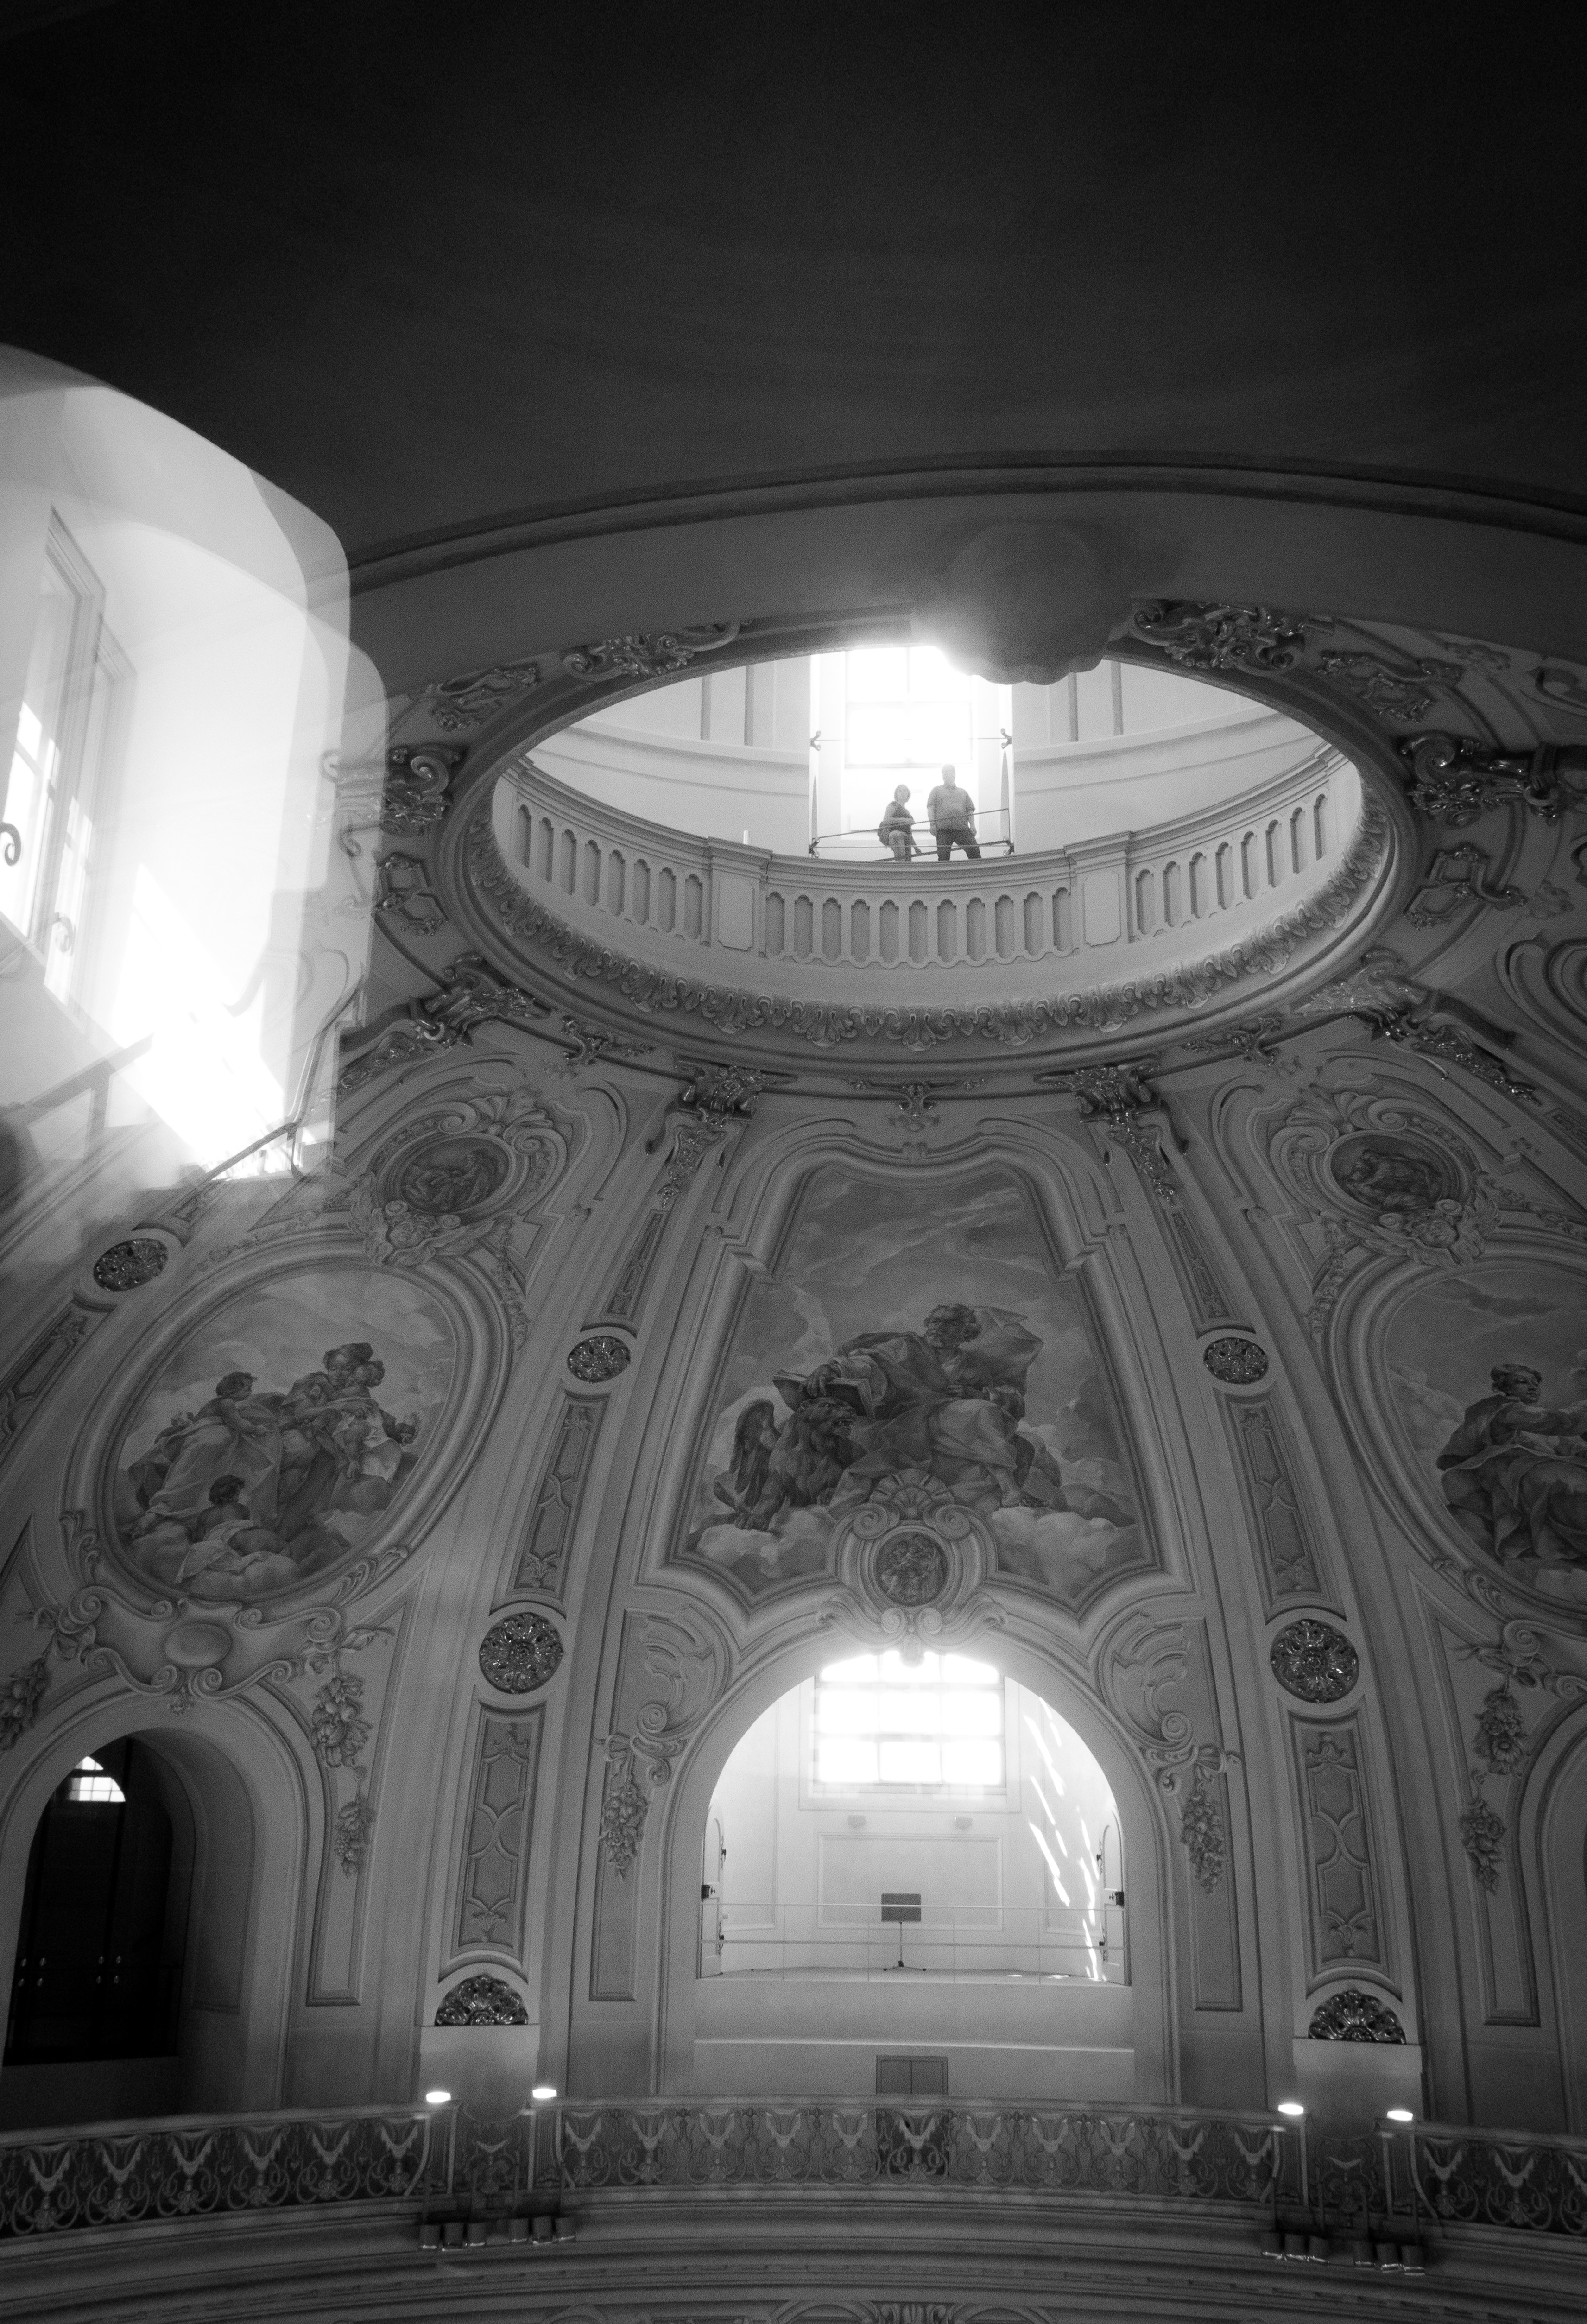
silhouette, light, black and white, architecture, structure, white, street, night, arch, darkness, church, black, monochrome, lighting, world, candid, symmetry, germany, dome, shape, top, frauenkirche, dresden, sonystreetphotographer, monochrome photography